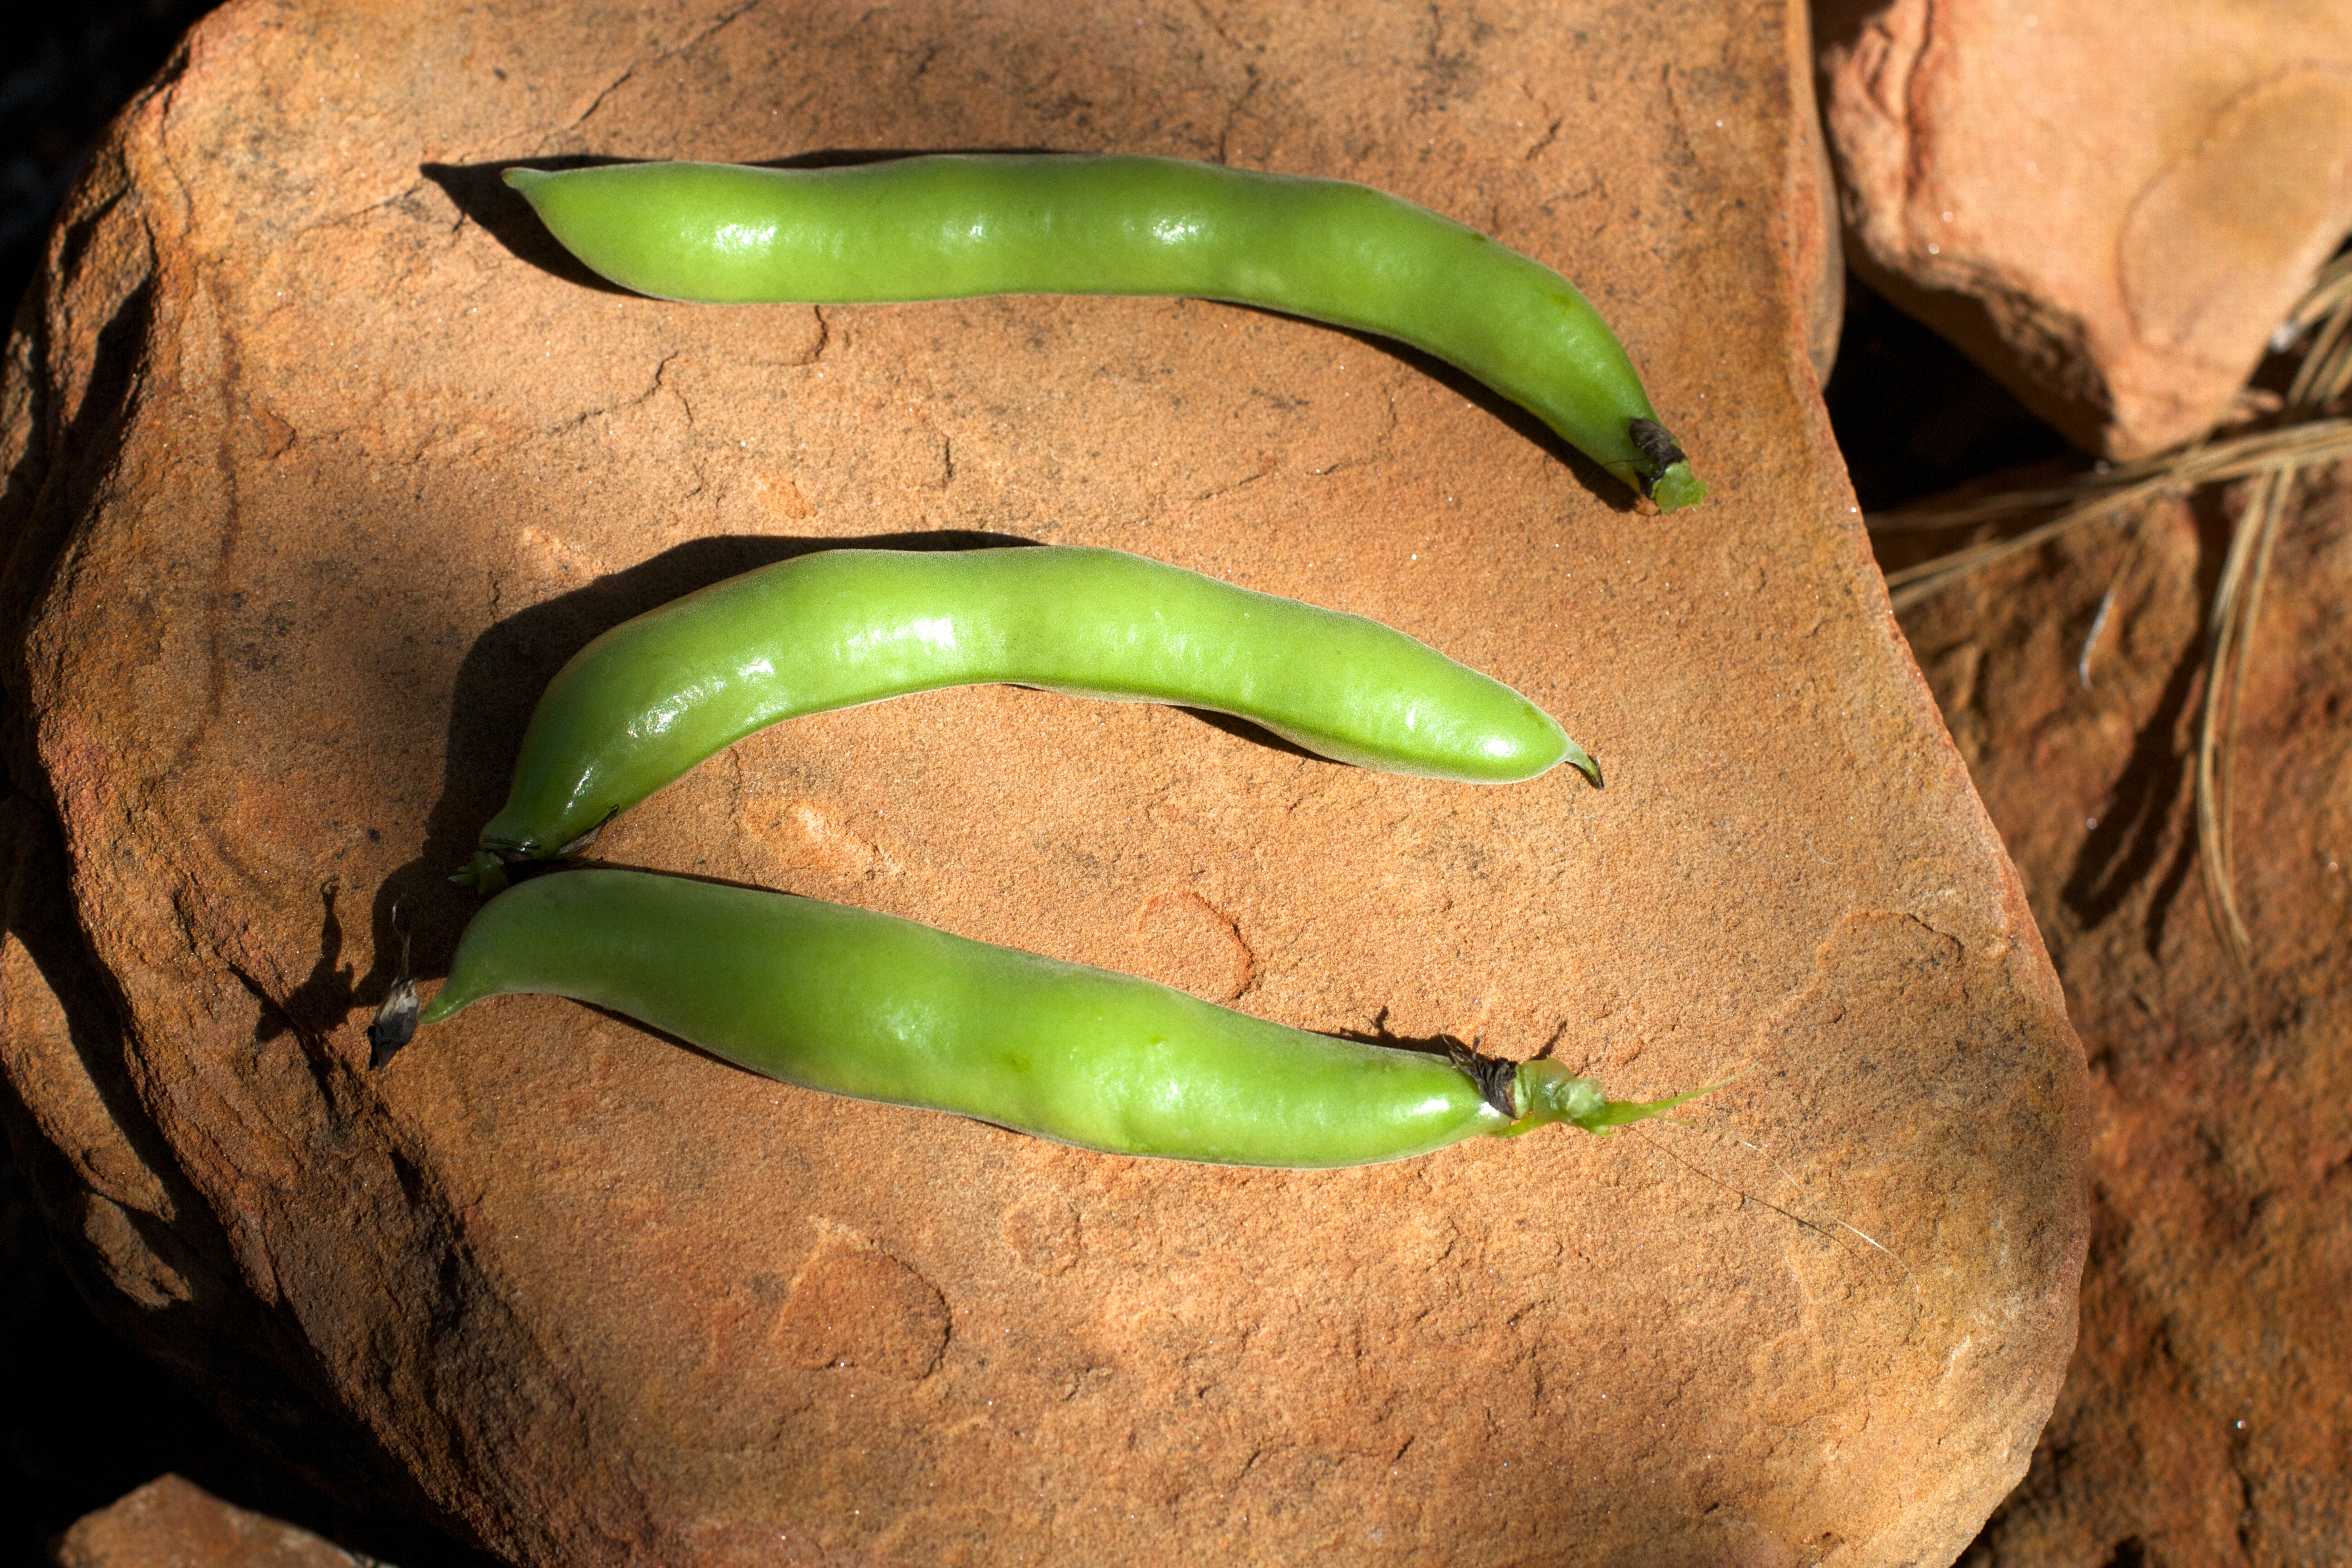
plant, flower, food, green, produce, vegetable, insect, macro photography, flowering plant, plant stem, land plant